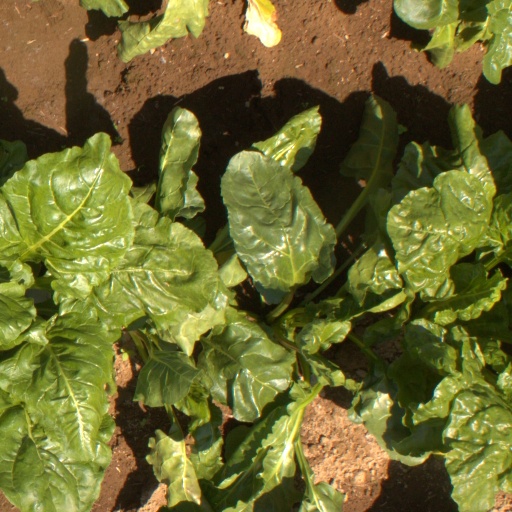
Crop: sugar beet